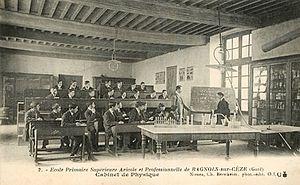
École Primaires Supérieure agricole et professionnelle de Bagnols-sur-Cèze (Gard), cabinet de Physique, carte postale ancienne (non grevée de droits).
Le système éducatif français a connu d'importantes évolutions à travers l'histoire, avec pour principale caractéristique un accès de plus en plus large des Français à l'enseignement, depuis l'Ancien Régime jusqu'à nos jours. Longtemps réservé à une certaine élite, l'enseignement a connu une démocratisation importante.
L'enseignement primaire supérieur est un ordre d'enseignement qui a existé en France entre 1833 et 1941. Il est supprimé par Jérôme Carcopino qui sépare les écoles primaires supérieures de l'enseignement primaire en les transformant en collèges modernes. Une partie survit dans le cadre des « cours complémentaires » donnés dans le Primaire, mais disparaît en 1959.